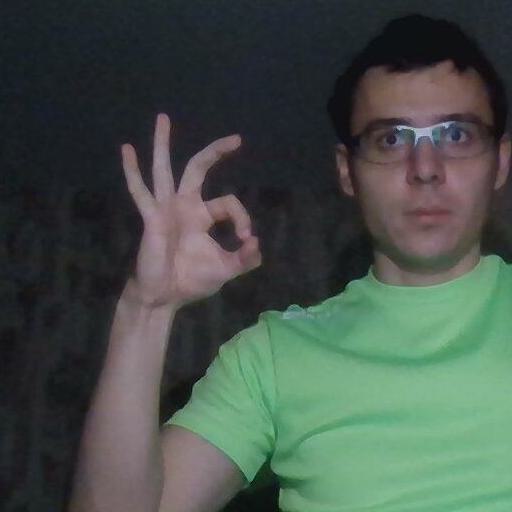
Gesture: ok